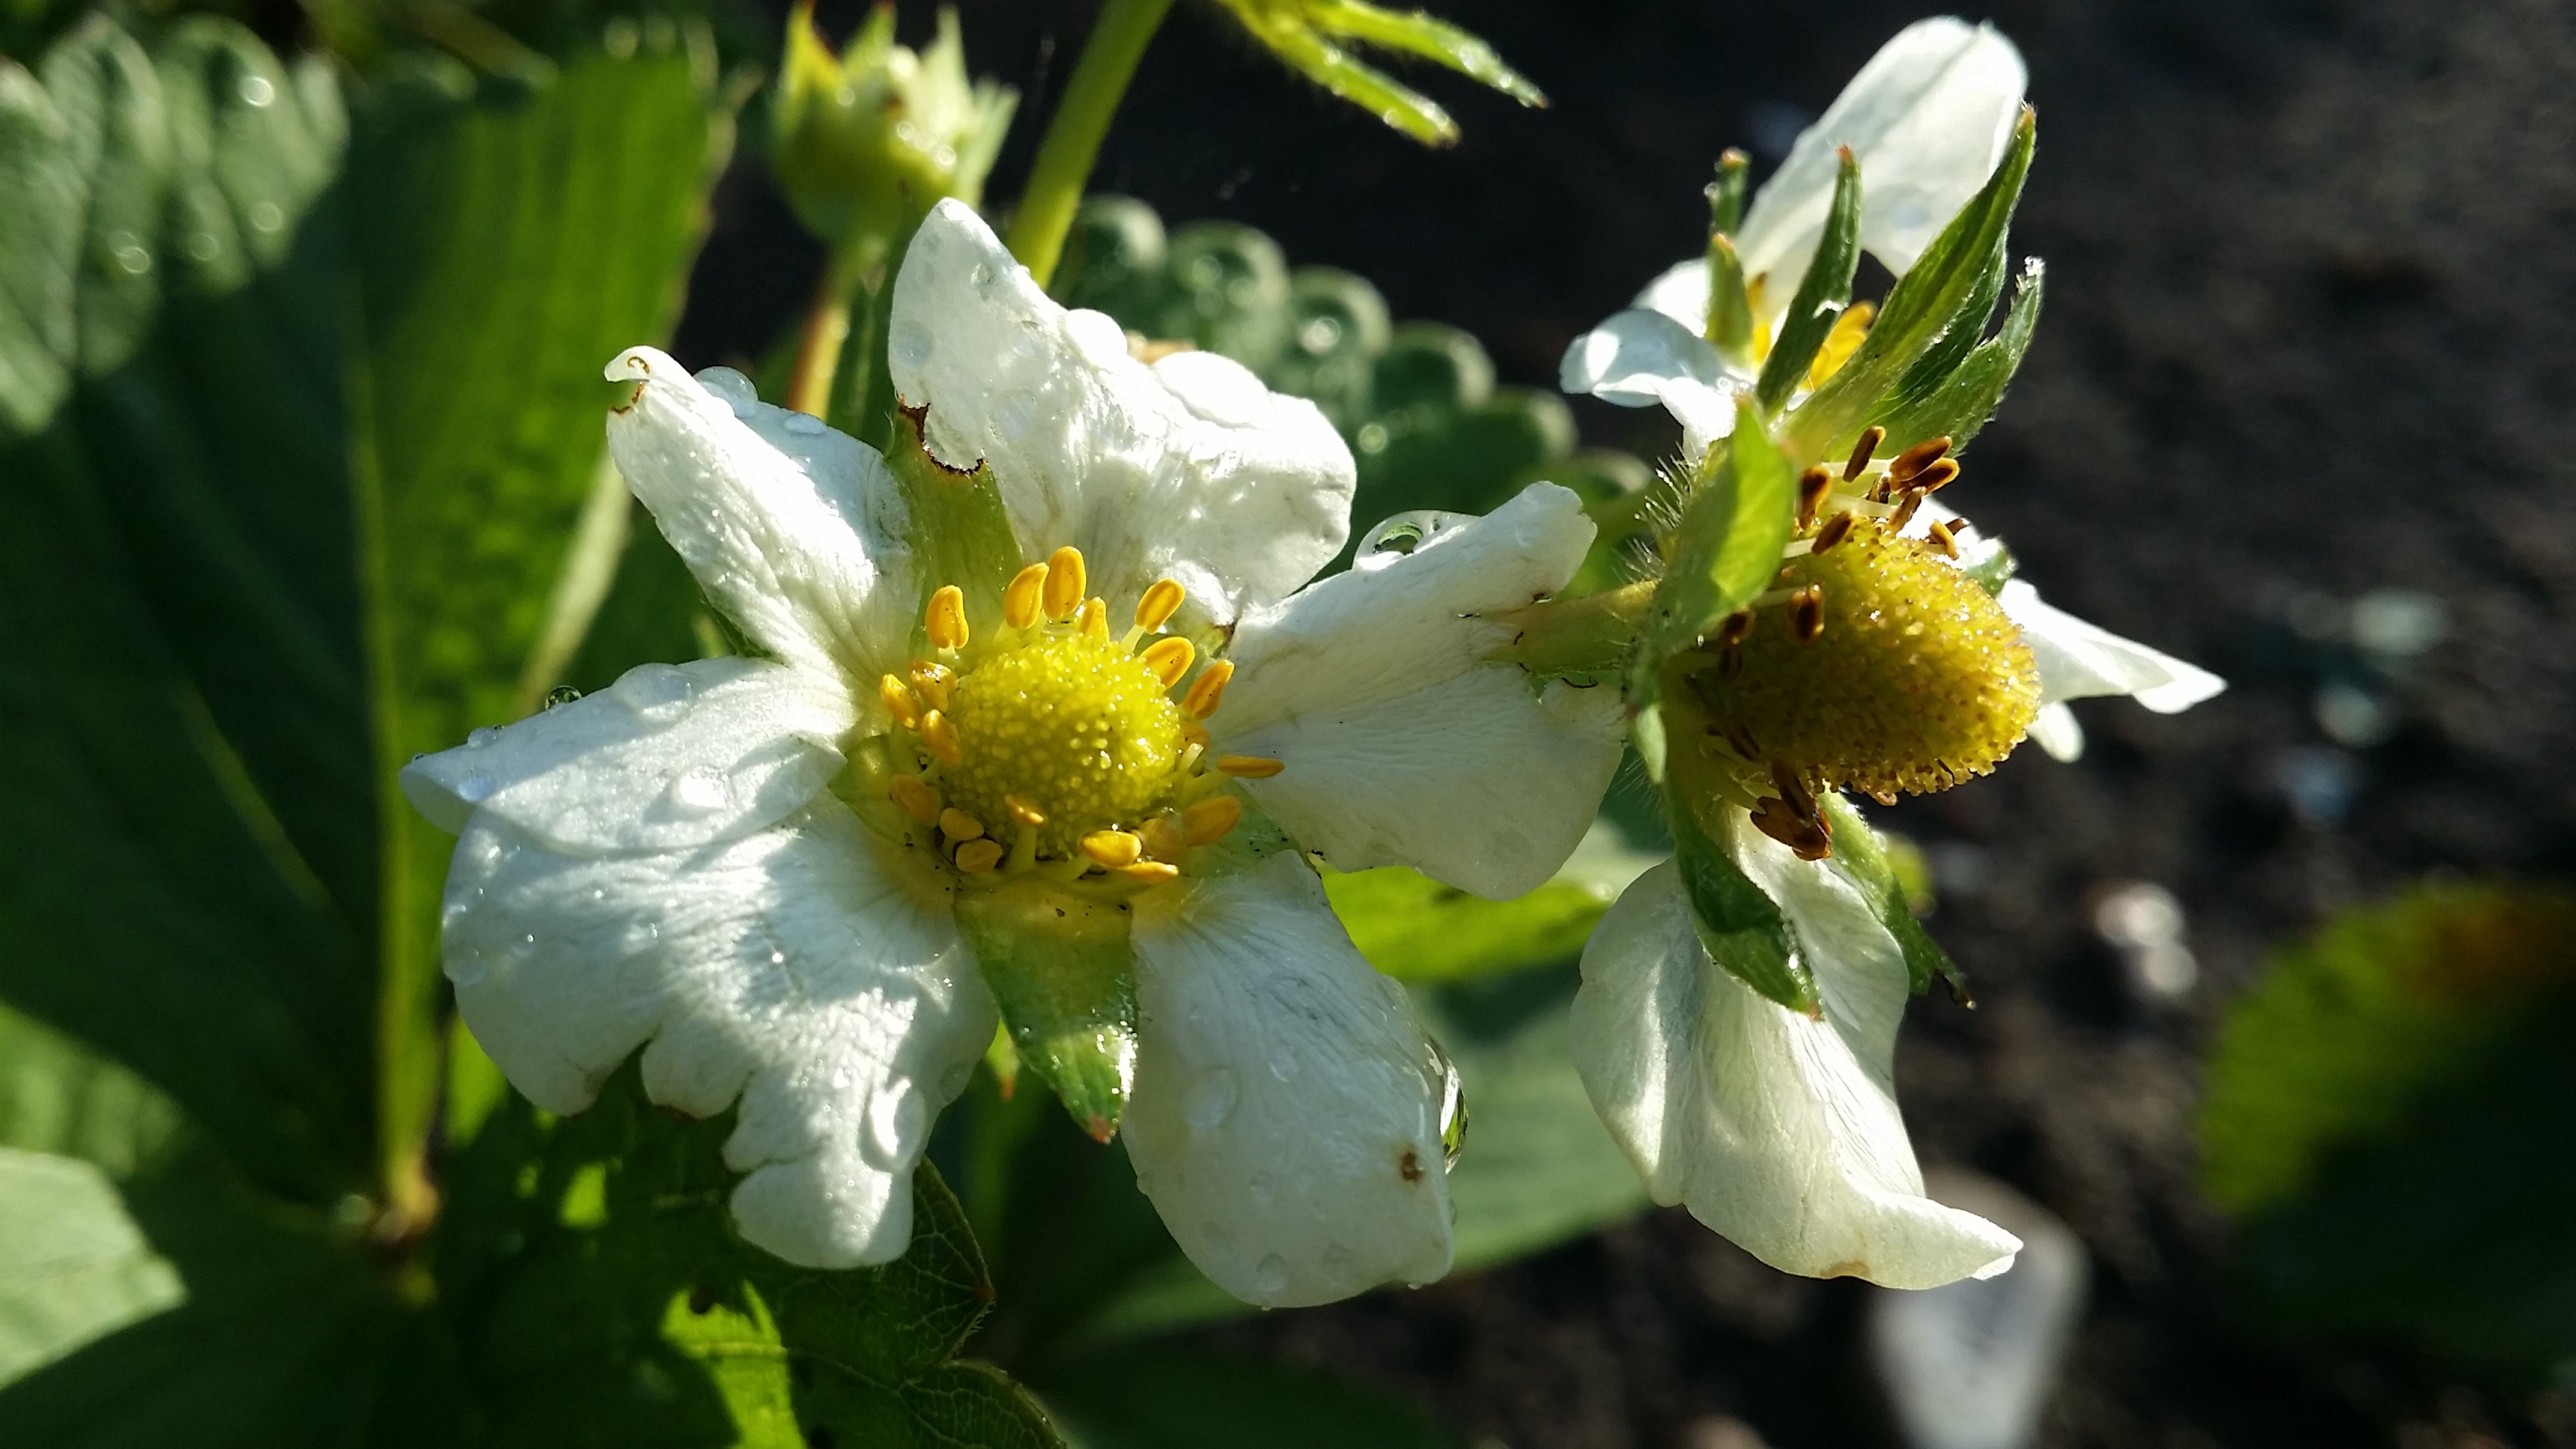
nature, blossom, plant, fruit, flower, food, green, produce, botany, yellow, healthy, flora, delicious, wildflower, shrub, tasty, fruits, strawberries, vitamins, macro photography, flowering plant, strawberry fruit, land plant